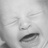
Emotion: sad